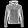
Label: Coat